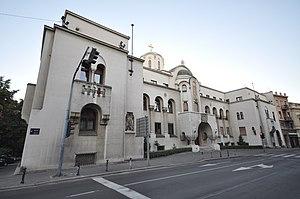
Le bâtiment du Patriarcat est situé à Belgrade, la capitale de la Serbie, dans la municipalité urbaine de Stari grad. En raison de son importance architecturale et religieuse, cet édifice, construit entre 1933 et 1935, figure sur la liste des monuments culturels protégés de la République de Serbie et sur la liste des biens culturels de la ville de Belgrade.